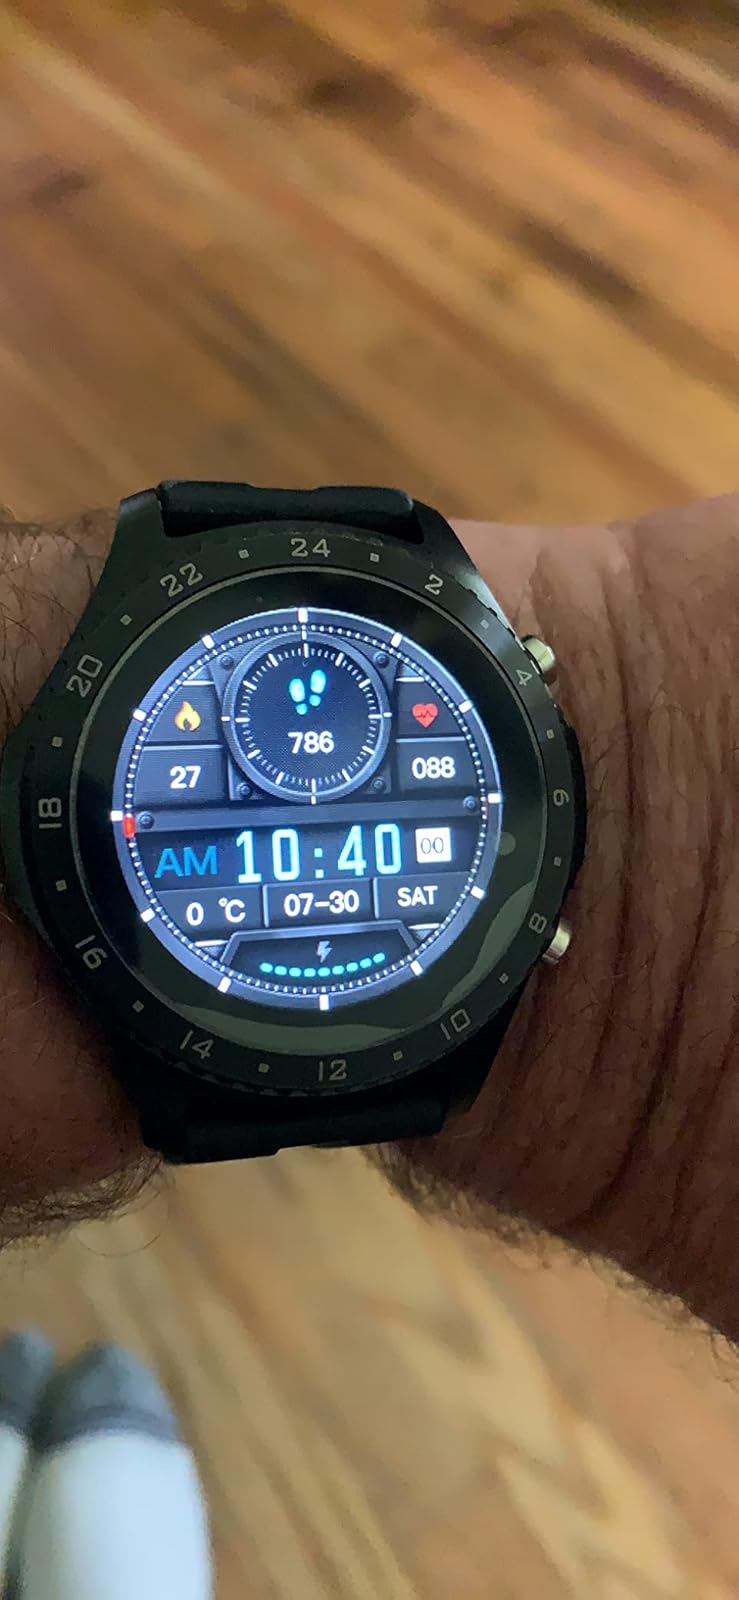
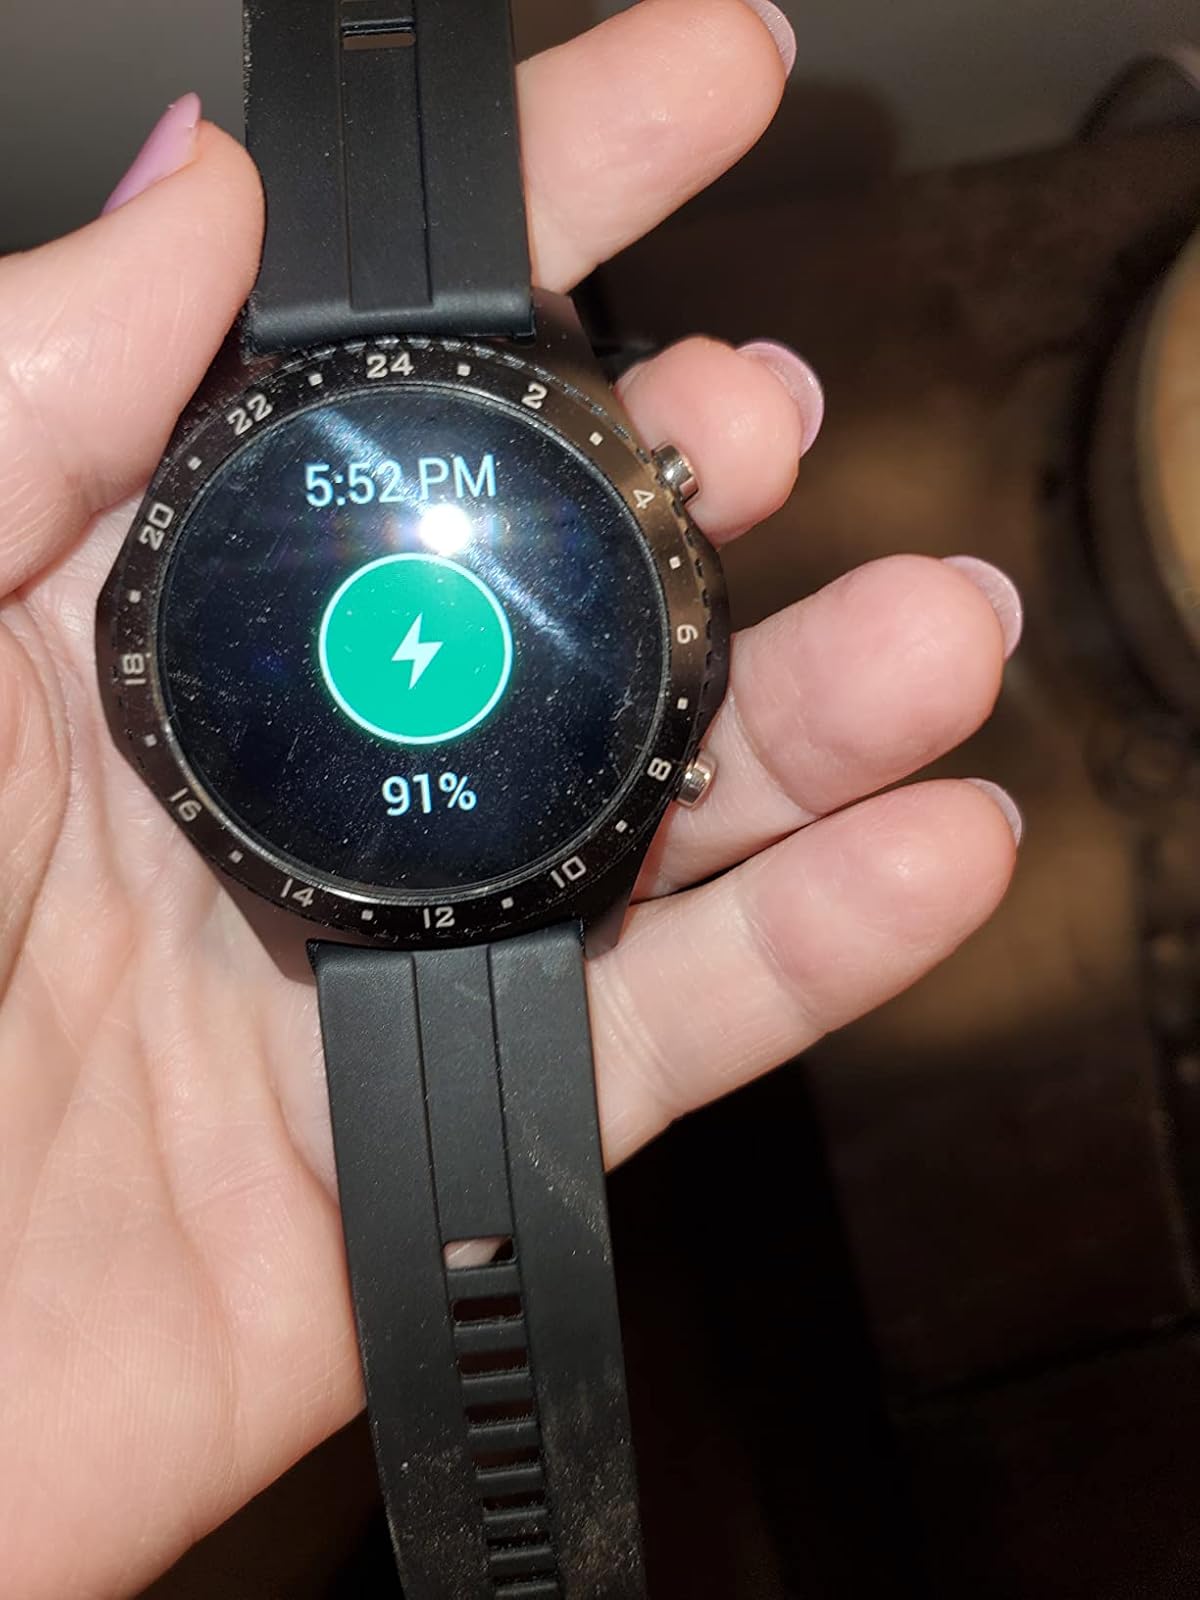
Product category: smartwatch
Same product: yes